178th Assault Field Regiment, Royal Artillery

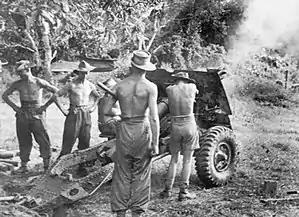
A 25-pounder of 36th Division in action in Burma, 1944.

36th Indian Division was now assigned to reinforce US Gen Joseph Stilwell's Northern Combat Area Command (NCAC). In July it moved to Ledo, where the infantry units began to be airlifted into Myitkyina airfield to replace the exhausted Chindits. At first no guns or transport could be sent, the divisional artillery remaining at Shillong. However, 178th Assault Fd Rgt, with 321 Anti-Tank Bty attached from 122nd (Royal Warwickshire Regiment) Light Anti-Aircraft/Anti-Tank Rgt, and 494 Field Bty attached from 130th (Lowland) Assault Field Rgt, moved up to Ledo ready to move into the forward area. On 18 August, while 36th Division was advancing on the Japanese stronghold of Pinbaw, it was augmented by six of 366 Lt Bty's mountain howitzers, which were successfully dropped by parachute close to the tactical HQ of 29th Brigade. Pinbaw was captured on 25 August, although most of the supporting bombardment came from aircraft of US Tenth Air Force. 36th Division then began pushing along 'Railway Corridor', entirely supplied by air until the railway and roads could be repaired.